Demographics of Bahrain

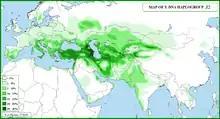
reach of Haplotype J2

Y-Chromosome DNA (Y-DNA) represents the male lineage. In 2020, a study was made on 562 unrelated Bahraini males. Paternal population structure within Bahrain was investigated using the 27 Y-STRs (short tandem repeats) in the Yfiler Plus kit to generate haplotypes from 562 unrelated Bahraini males, sub-divided into four geographical regions—Northern, Capital, Southern and Muharraq.